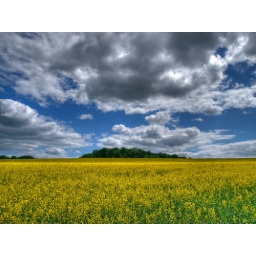
Dramatic sky over field of Rape